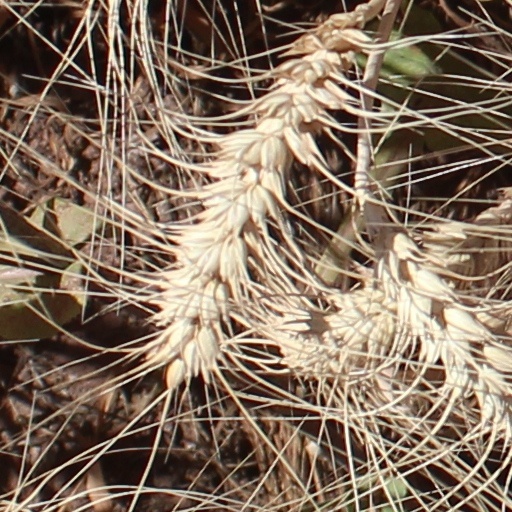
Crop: wheat